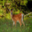
Label: deer